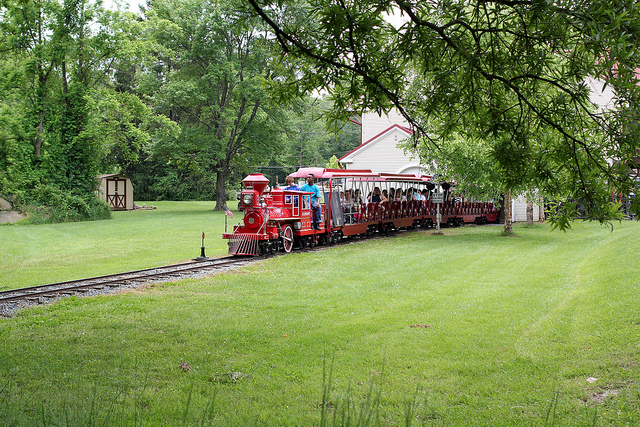
A red train is carrying passengers as it rides up the train track along the grass.

A red train that is coming down the tracks and is surrounded by greenery.

A child's train traveling through a lush green park.

a smal red zoo train, loaded with people

A small red train with passengers going through a grassy field.